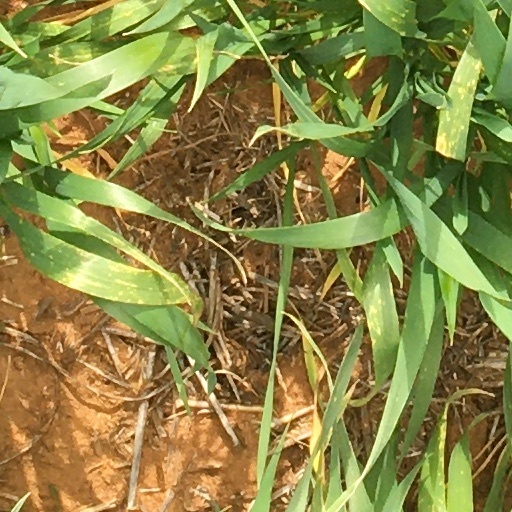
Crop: wheat